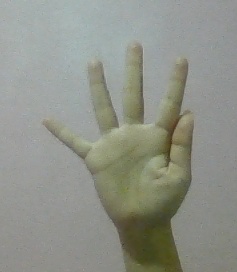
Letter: sheen